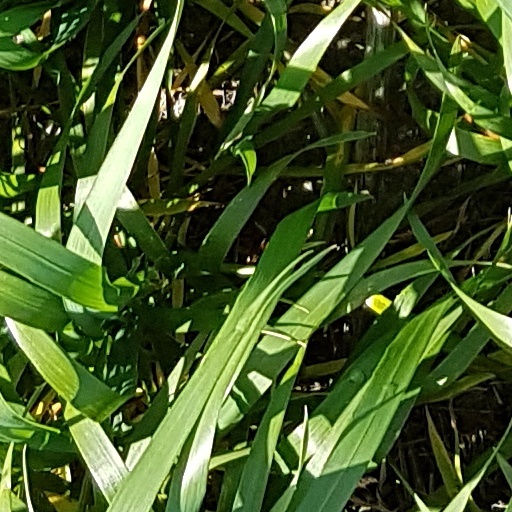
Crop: wheat